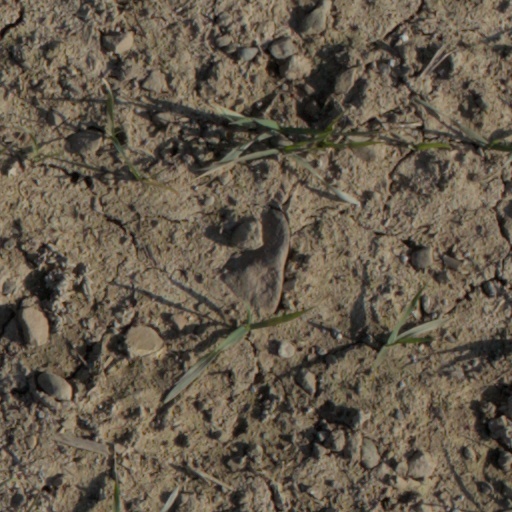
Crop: wheat